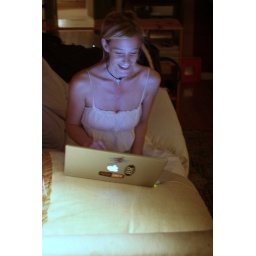
nerd in a white dress